ESP8266

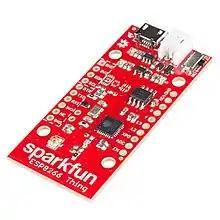
SparkFun ESP8266 Thing

The reason for the popularity of many of these boards over the earlier ESP-xx modules is the inclusion of an on-board USB-to-UART bridge (like the Silicon Labs' CP2102 or the WCH CH340G) and a Micro-USB connector, coupled with a 3.3-volt regulator to provide both power to the board and connectivity to the host (software development) computer – commonly referred to as the console, making it an easy development platform. With earlier ESP-xx modules, these two items (the USB-to-serial adapter and the regulator) had to be purchased separately and be wired into the ESP-xx circuit. Modern ESP8266 boards like the NodeMCU are easier to work with and offer more GPIO pins. Most of the boards listed here are based on the ESP-12E module, but new modules are being introduced seemingly every few months.